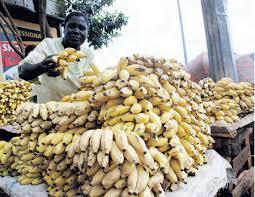
Huyu ni mkulima wa mandizi ambaye ameivisha mandizi yake na kuyaleta sokoni ili kuyauza kwenye kibanda hiki  chake.